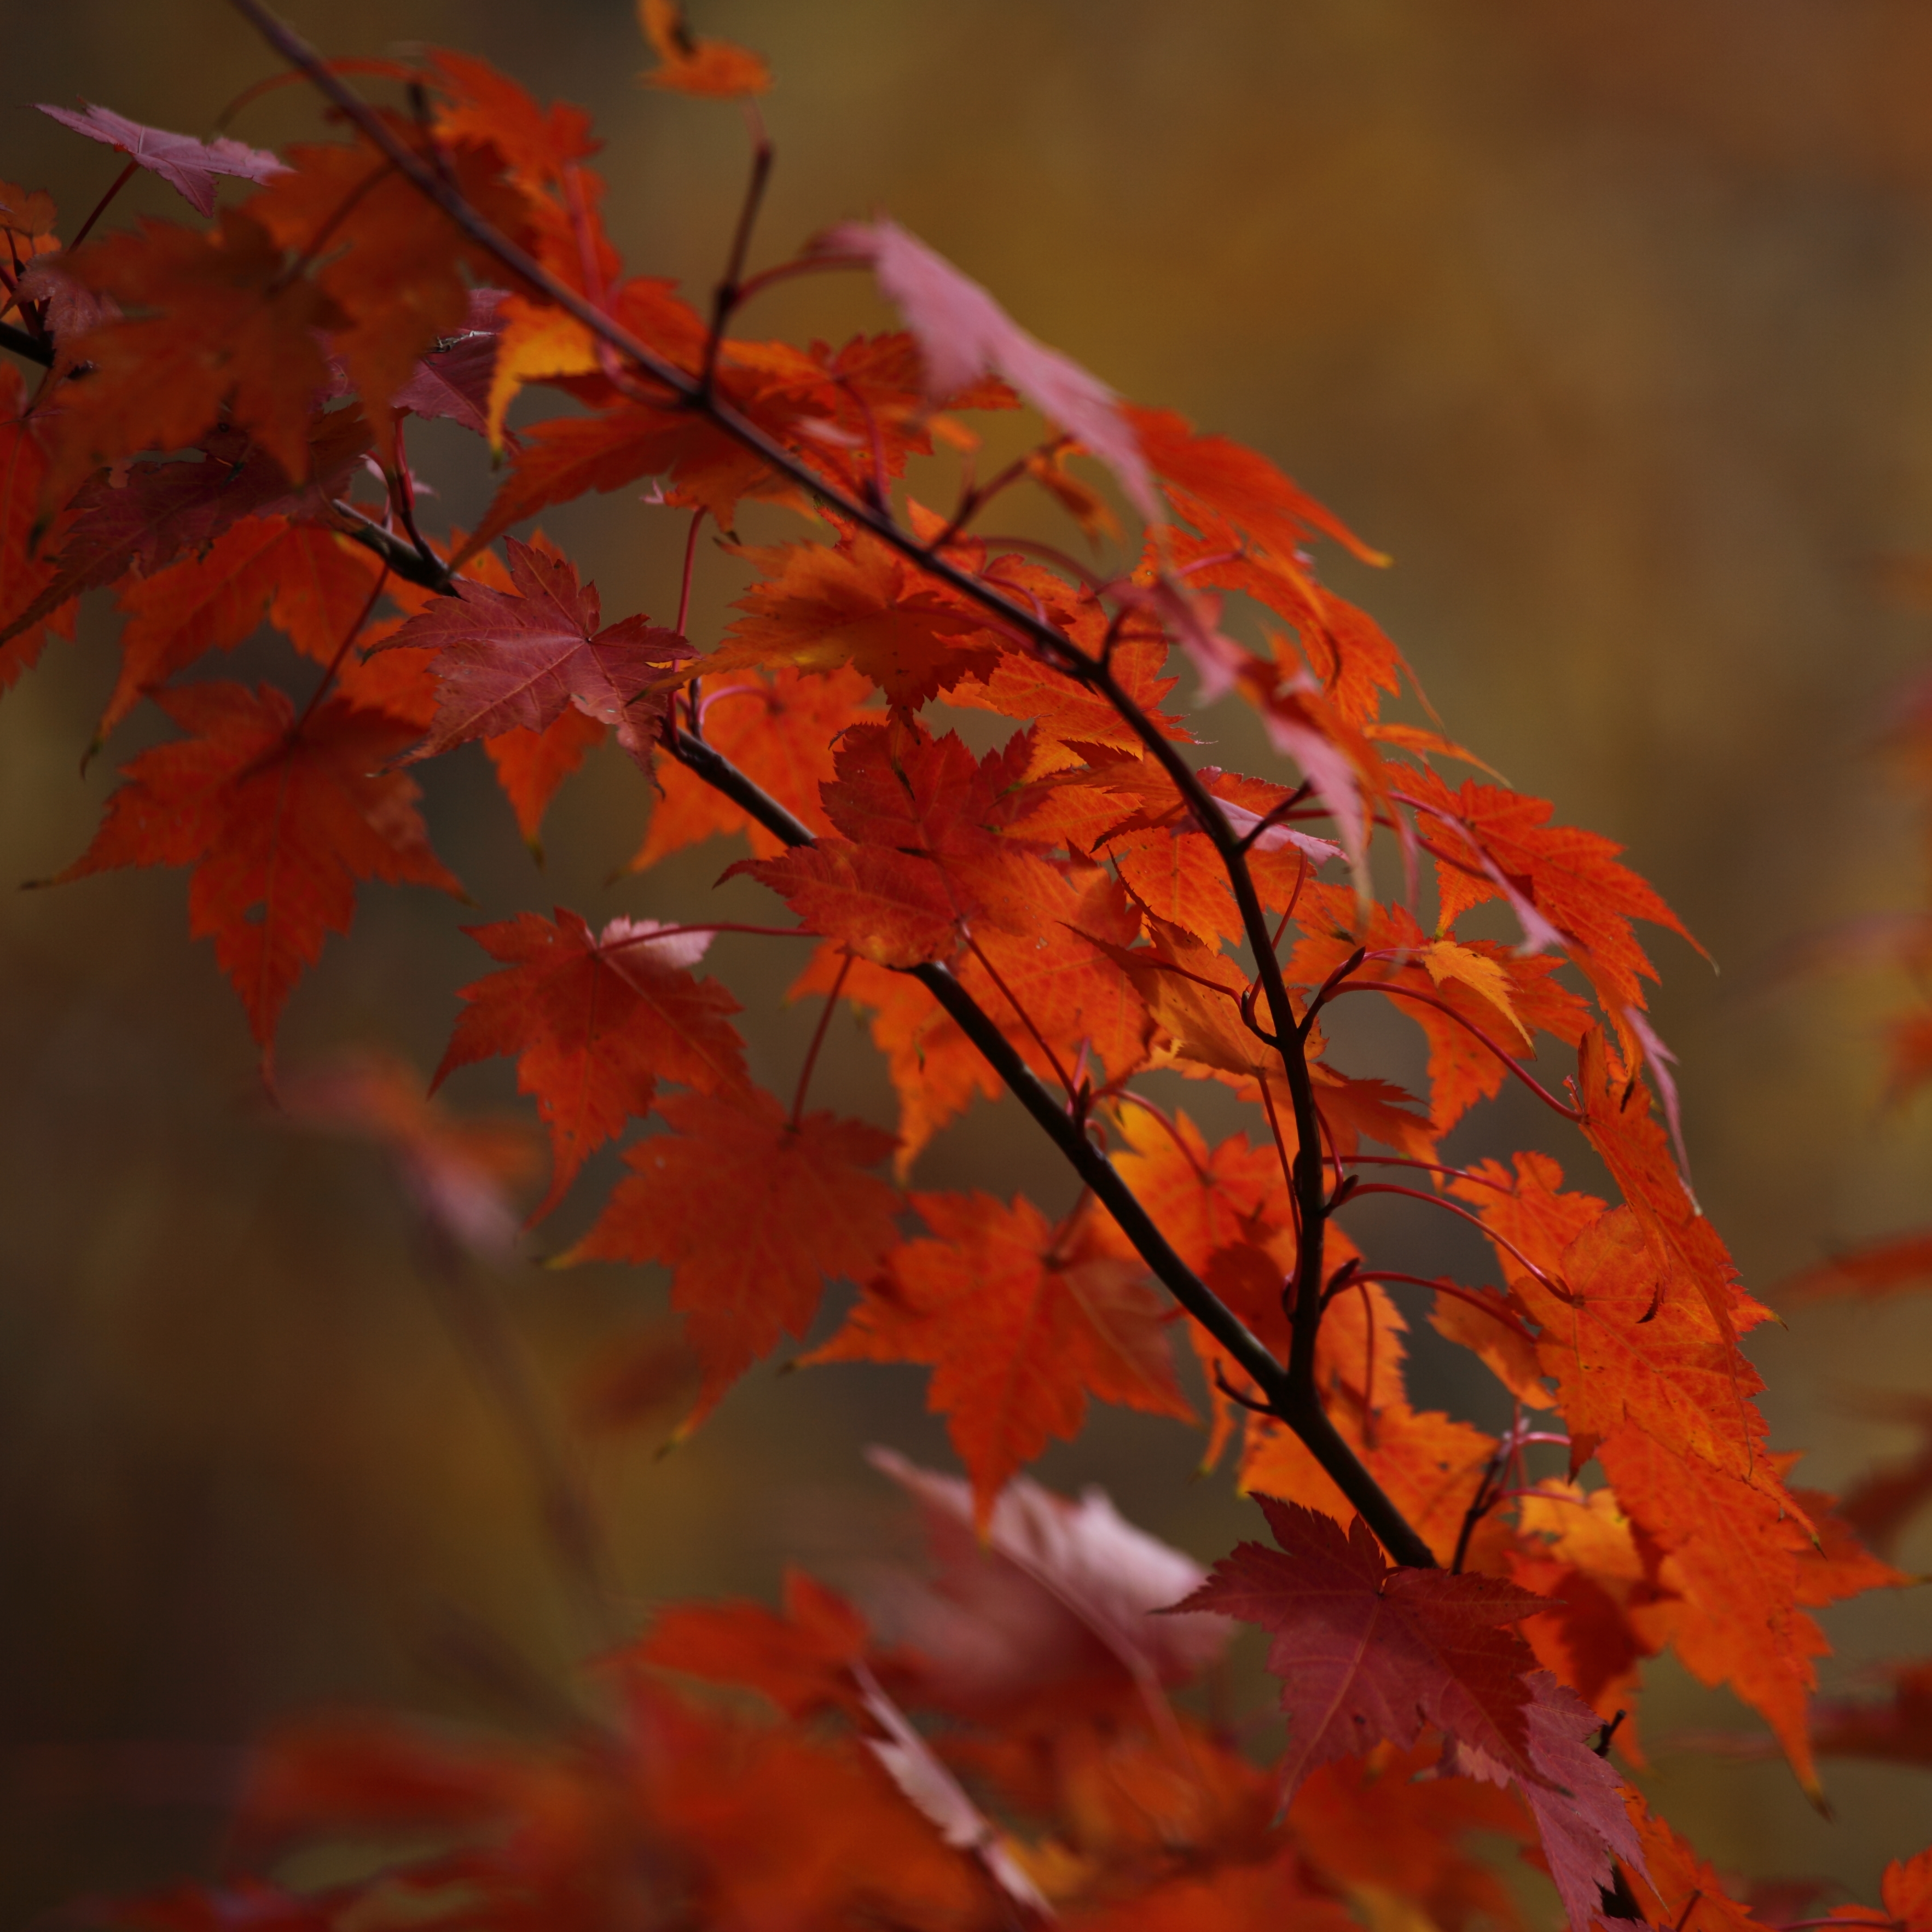
tree, branch, plant, leaf, high, red, autumn, season, maple tree, maple leaf, 5d, hires, markii, hi, res, resolution, flowering plant, plant stem, woody plant, land plant